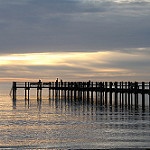
Label: sea